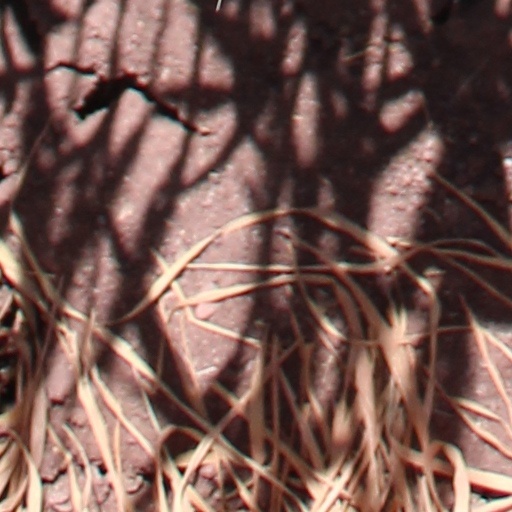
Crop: wheat